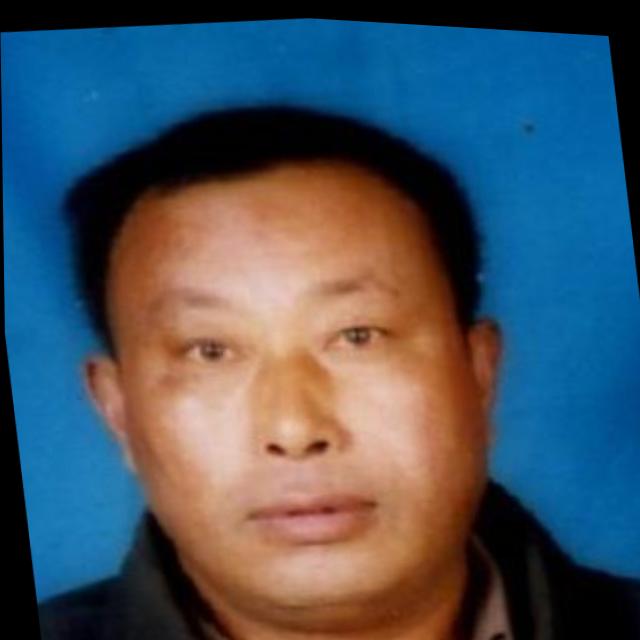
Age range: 45-64